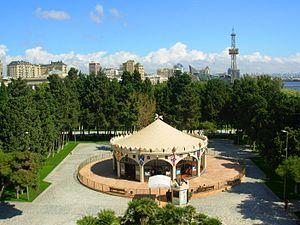
Les Azéris, aussi appelés Āzarīs, Azerbaïdjanis, Turcs azéris, ou Turcs, forment un groupe ethnique d'origine turcique qui vit principalement dans le nord-ouest de l'Iran et dans la République d'Azerbaïdjan. On les trouve aussi dans une large zone du Caucase au plateau iranien. Les Azéris sont en majorité musulmans chiite et ont un patrimoine culturel composé d'éléments iraniens, caucasiens et turcs.